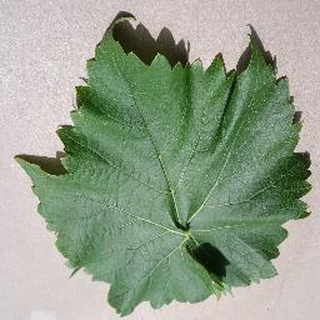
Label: healthy_grape